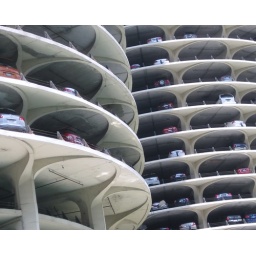
Marina City Parking, Boats in the water underneath building